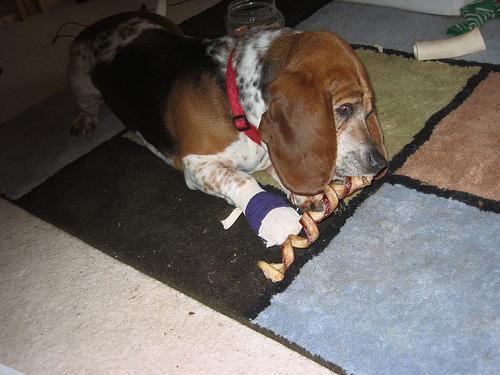
basset